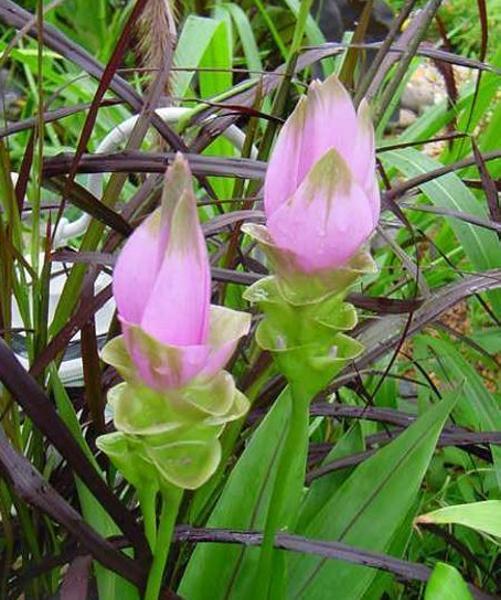
Label: siam tulip